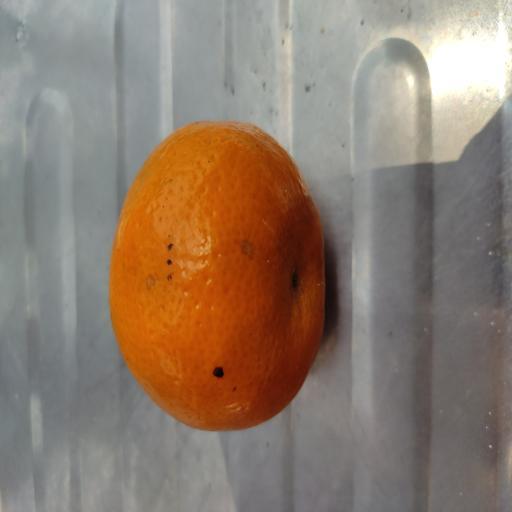
Crop type: Orange